Palmieri (crater)

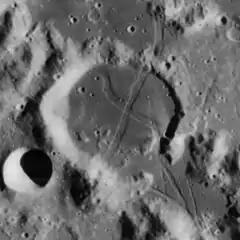
Lunar Orbiter 4 image

Palmieri is a lunar impact crater that lies to the southwest of the Mare Humorum, in the southwestern quadrant of the Moon's near side. It lies due south of the crater Liebig and east-northeast of the larger Fourier.